Robert Downey Sr.

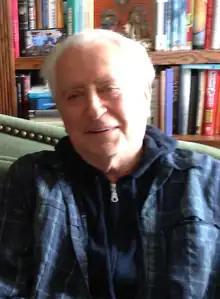
Downey in 2016

Robert John Downey Sr. ( Elias Jr.; June 24, 1936 – July 7, 2021) was an American film director, screenwriter and actor. He was known for writing and directing the underground film "Putney Swope" (1969), a satire on the New York Madison Avenue advertising world. According to film scholar Wheeler Winston Dixon, Downey's films during the 1960s were "strictly take-no-prisoners affairs, with minimal budgets and outrageous satire, effectively pushing forward the countercultural agenda of the day." He was the father of American actor Robert Downey Jr.